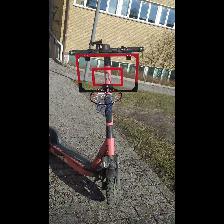
Label: NonHuman